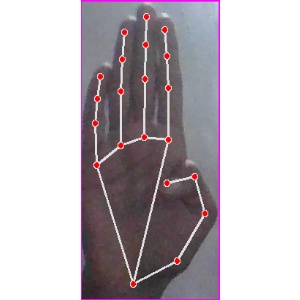
अक्षर: झ